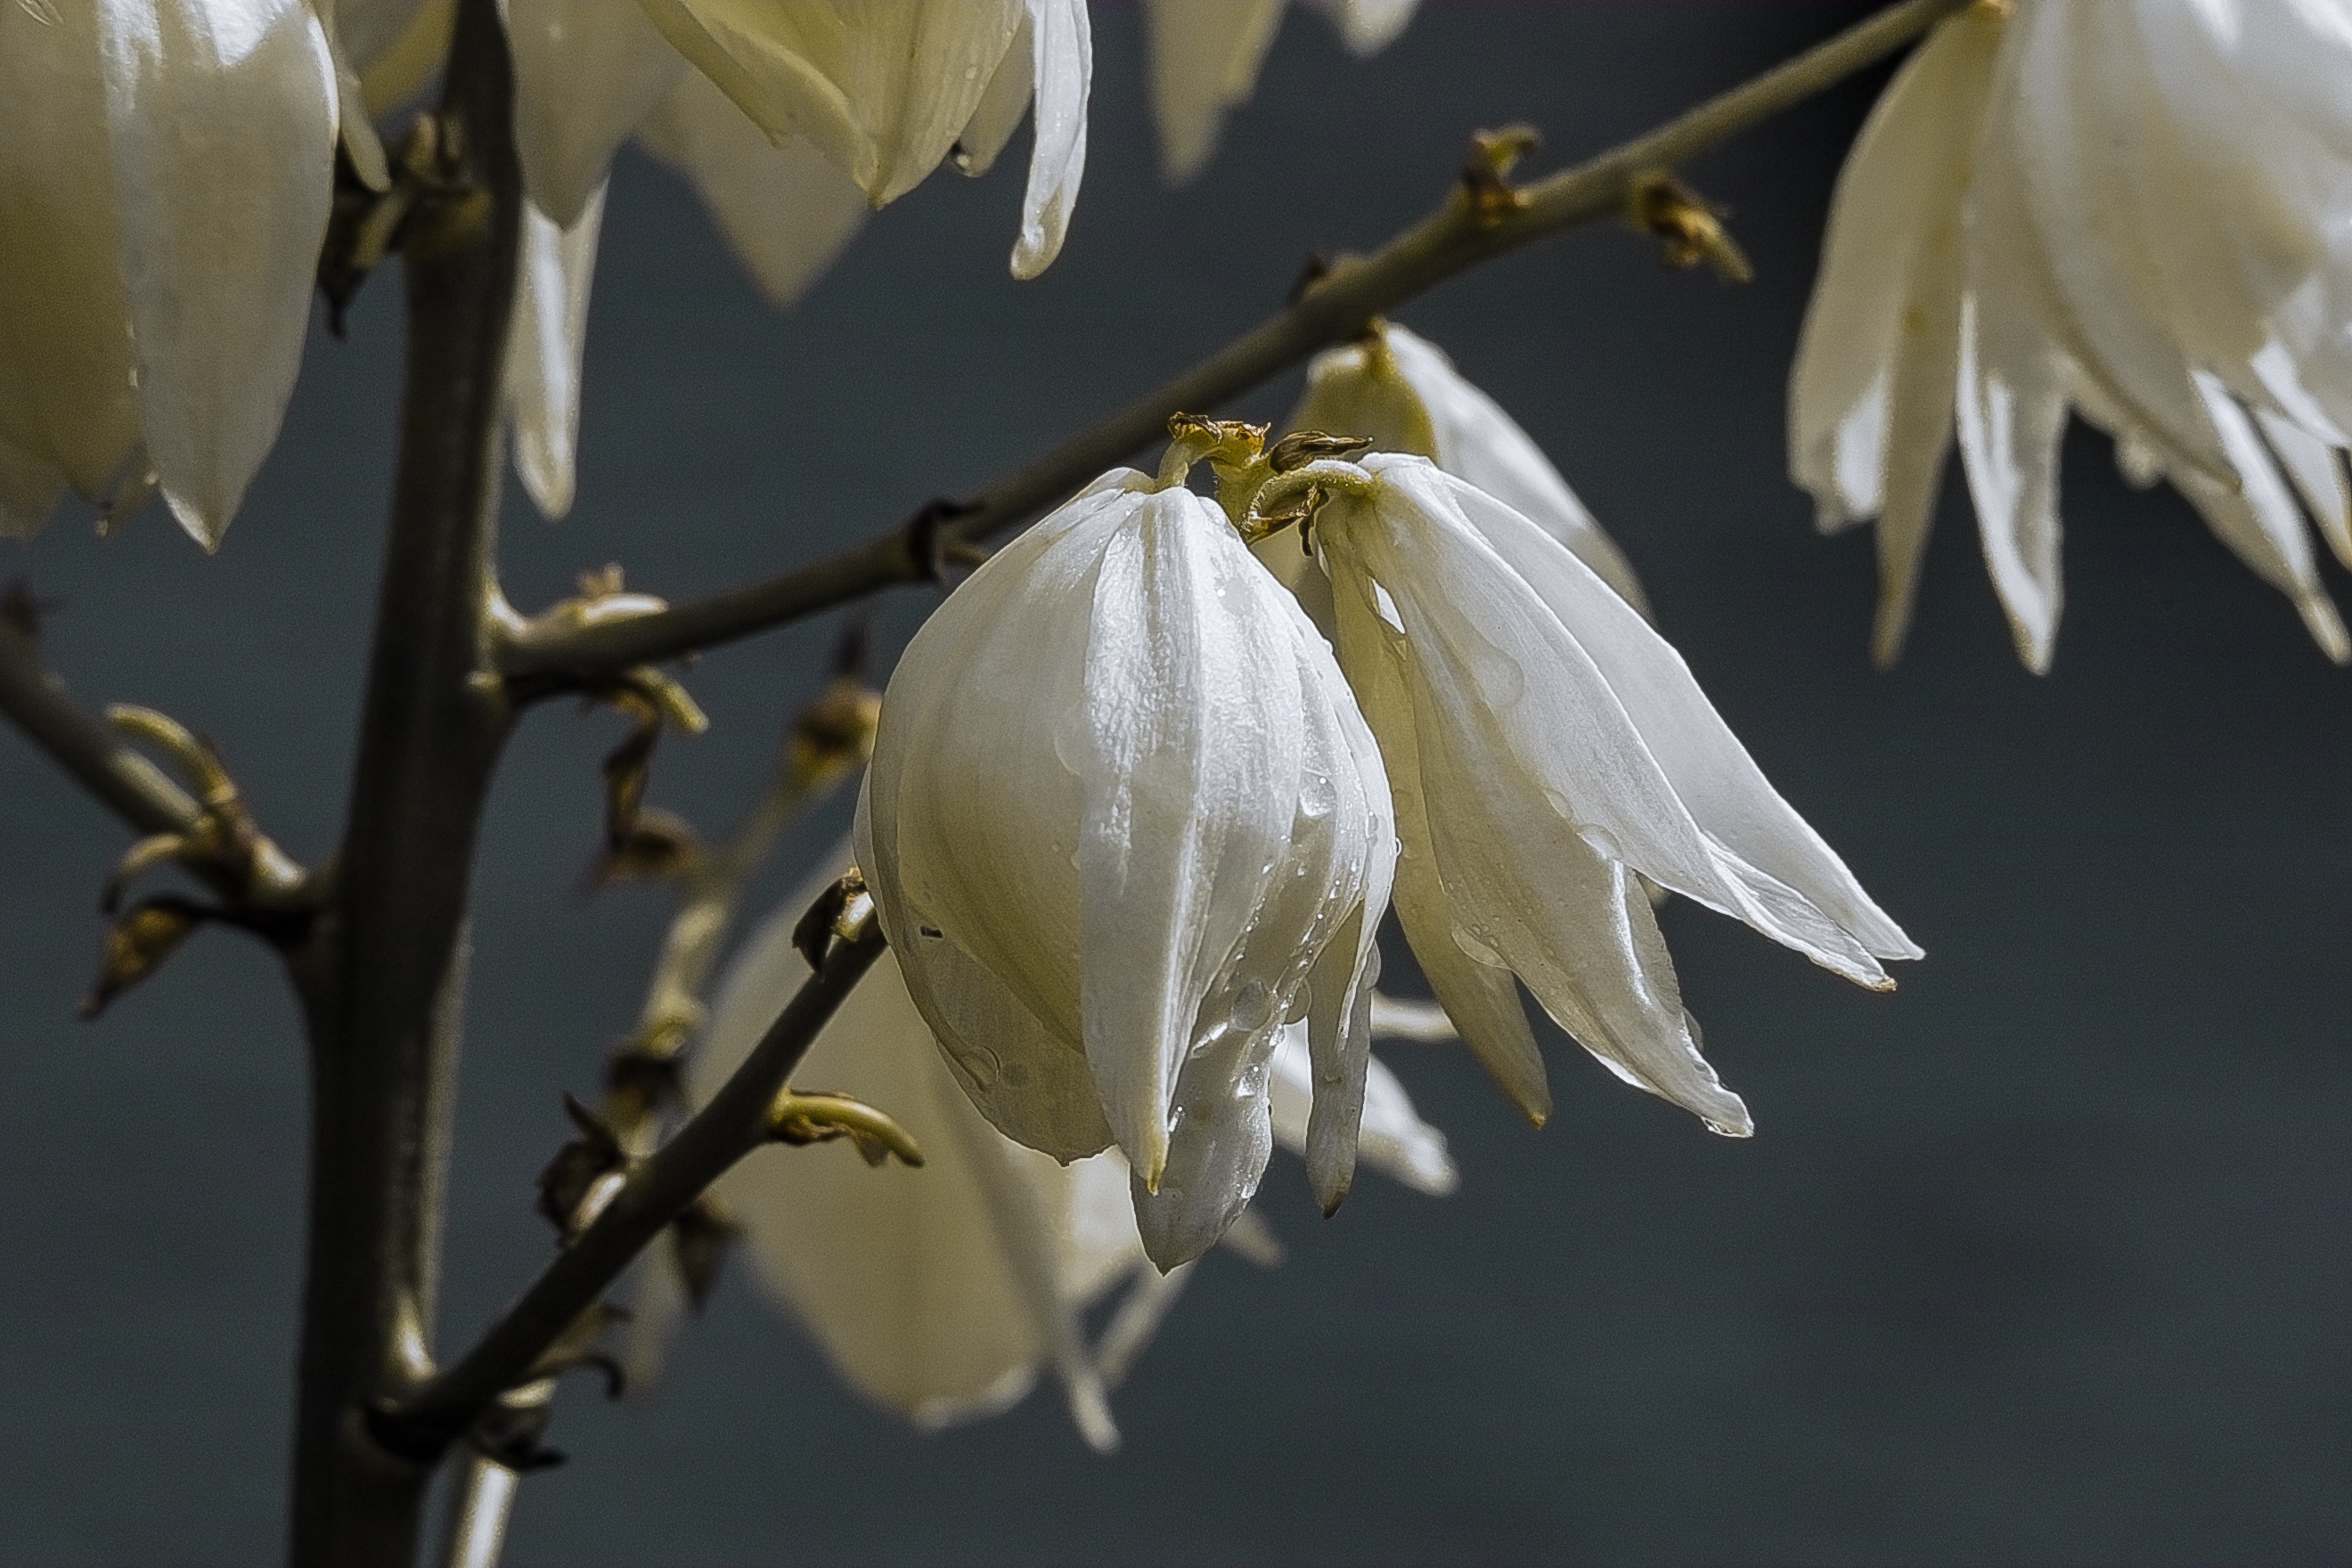
tree, nature, branch, blossom, plant, white, leaf, flower, petal, bloom, raindrop, spring, macro, botany, close, flora, close up, hibiscus, drop of water, macro photography, flowering plant, flower rain, plant stem, land plant